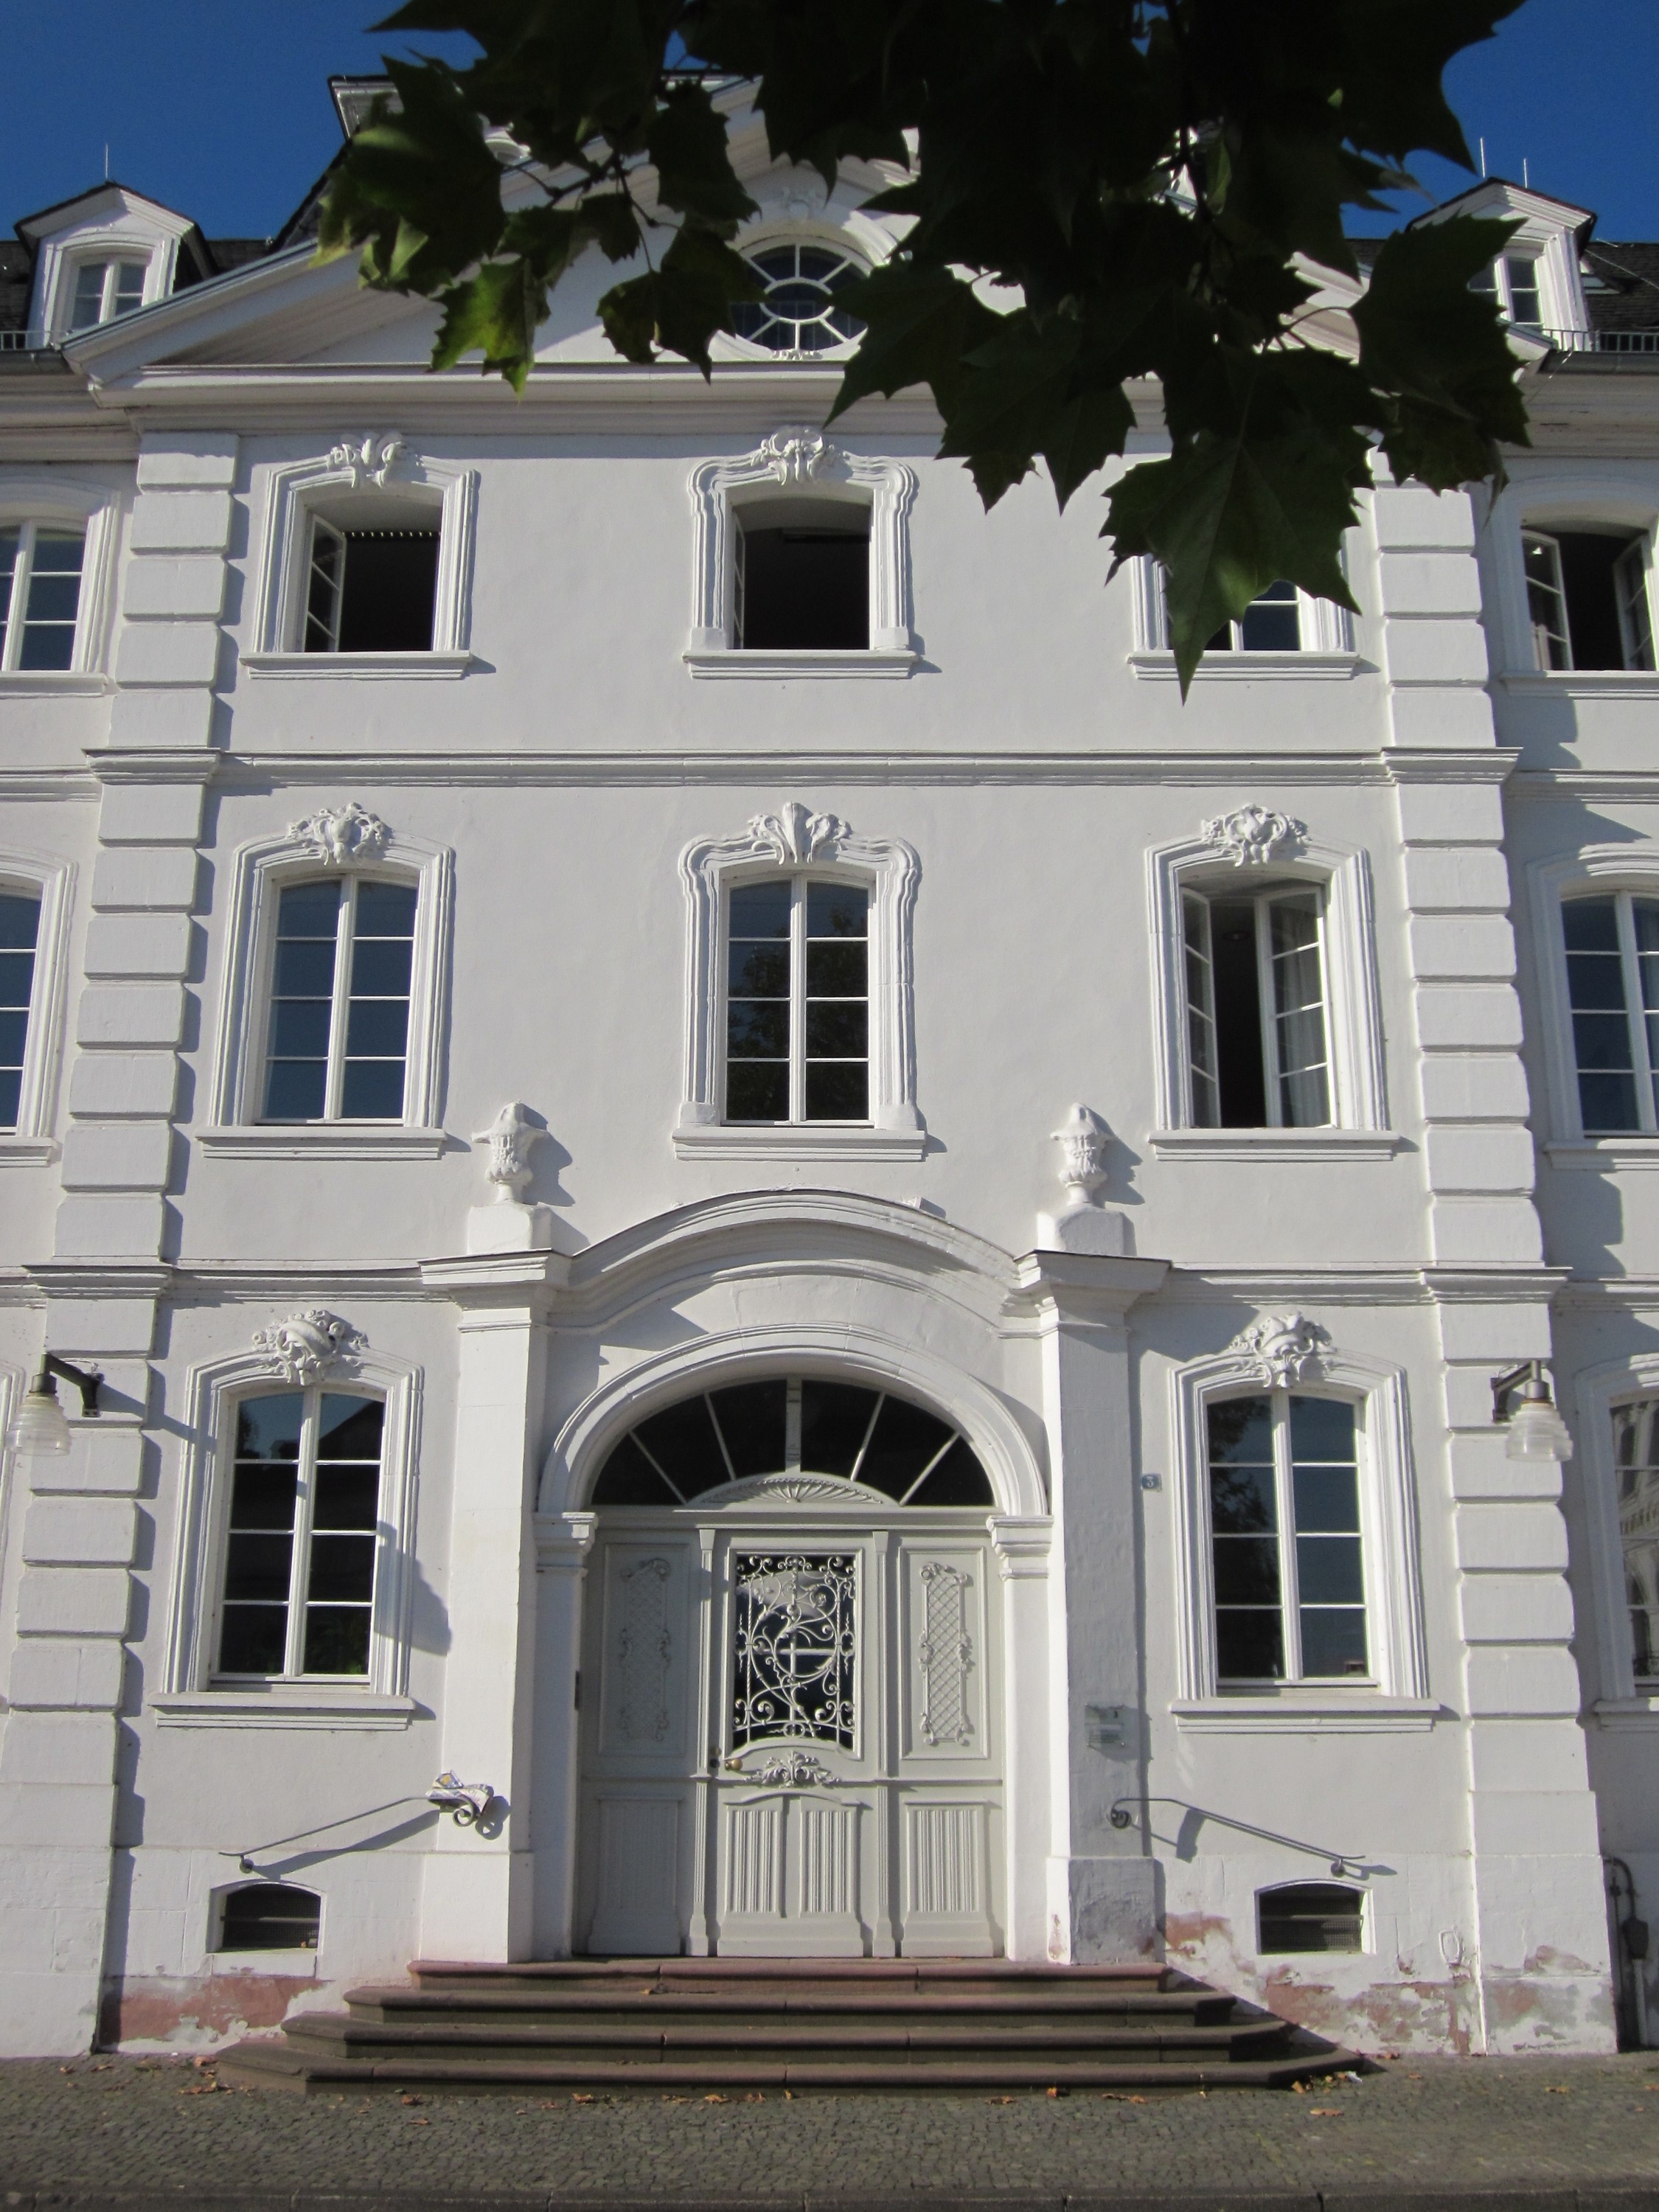
architecture, mansion, house, window, roof, building, home, entrance, facade, property, exterior, historic, door, apartment, front, monumental, estate, siding, neighbourhood, schlossplatz, residential area, saarbruecken, erbprinzenpalais